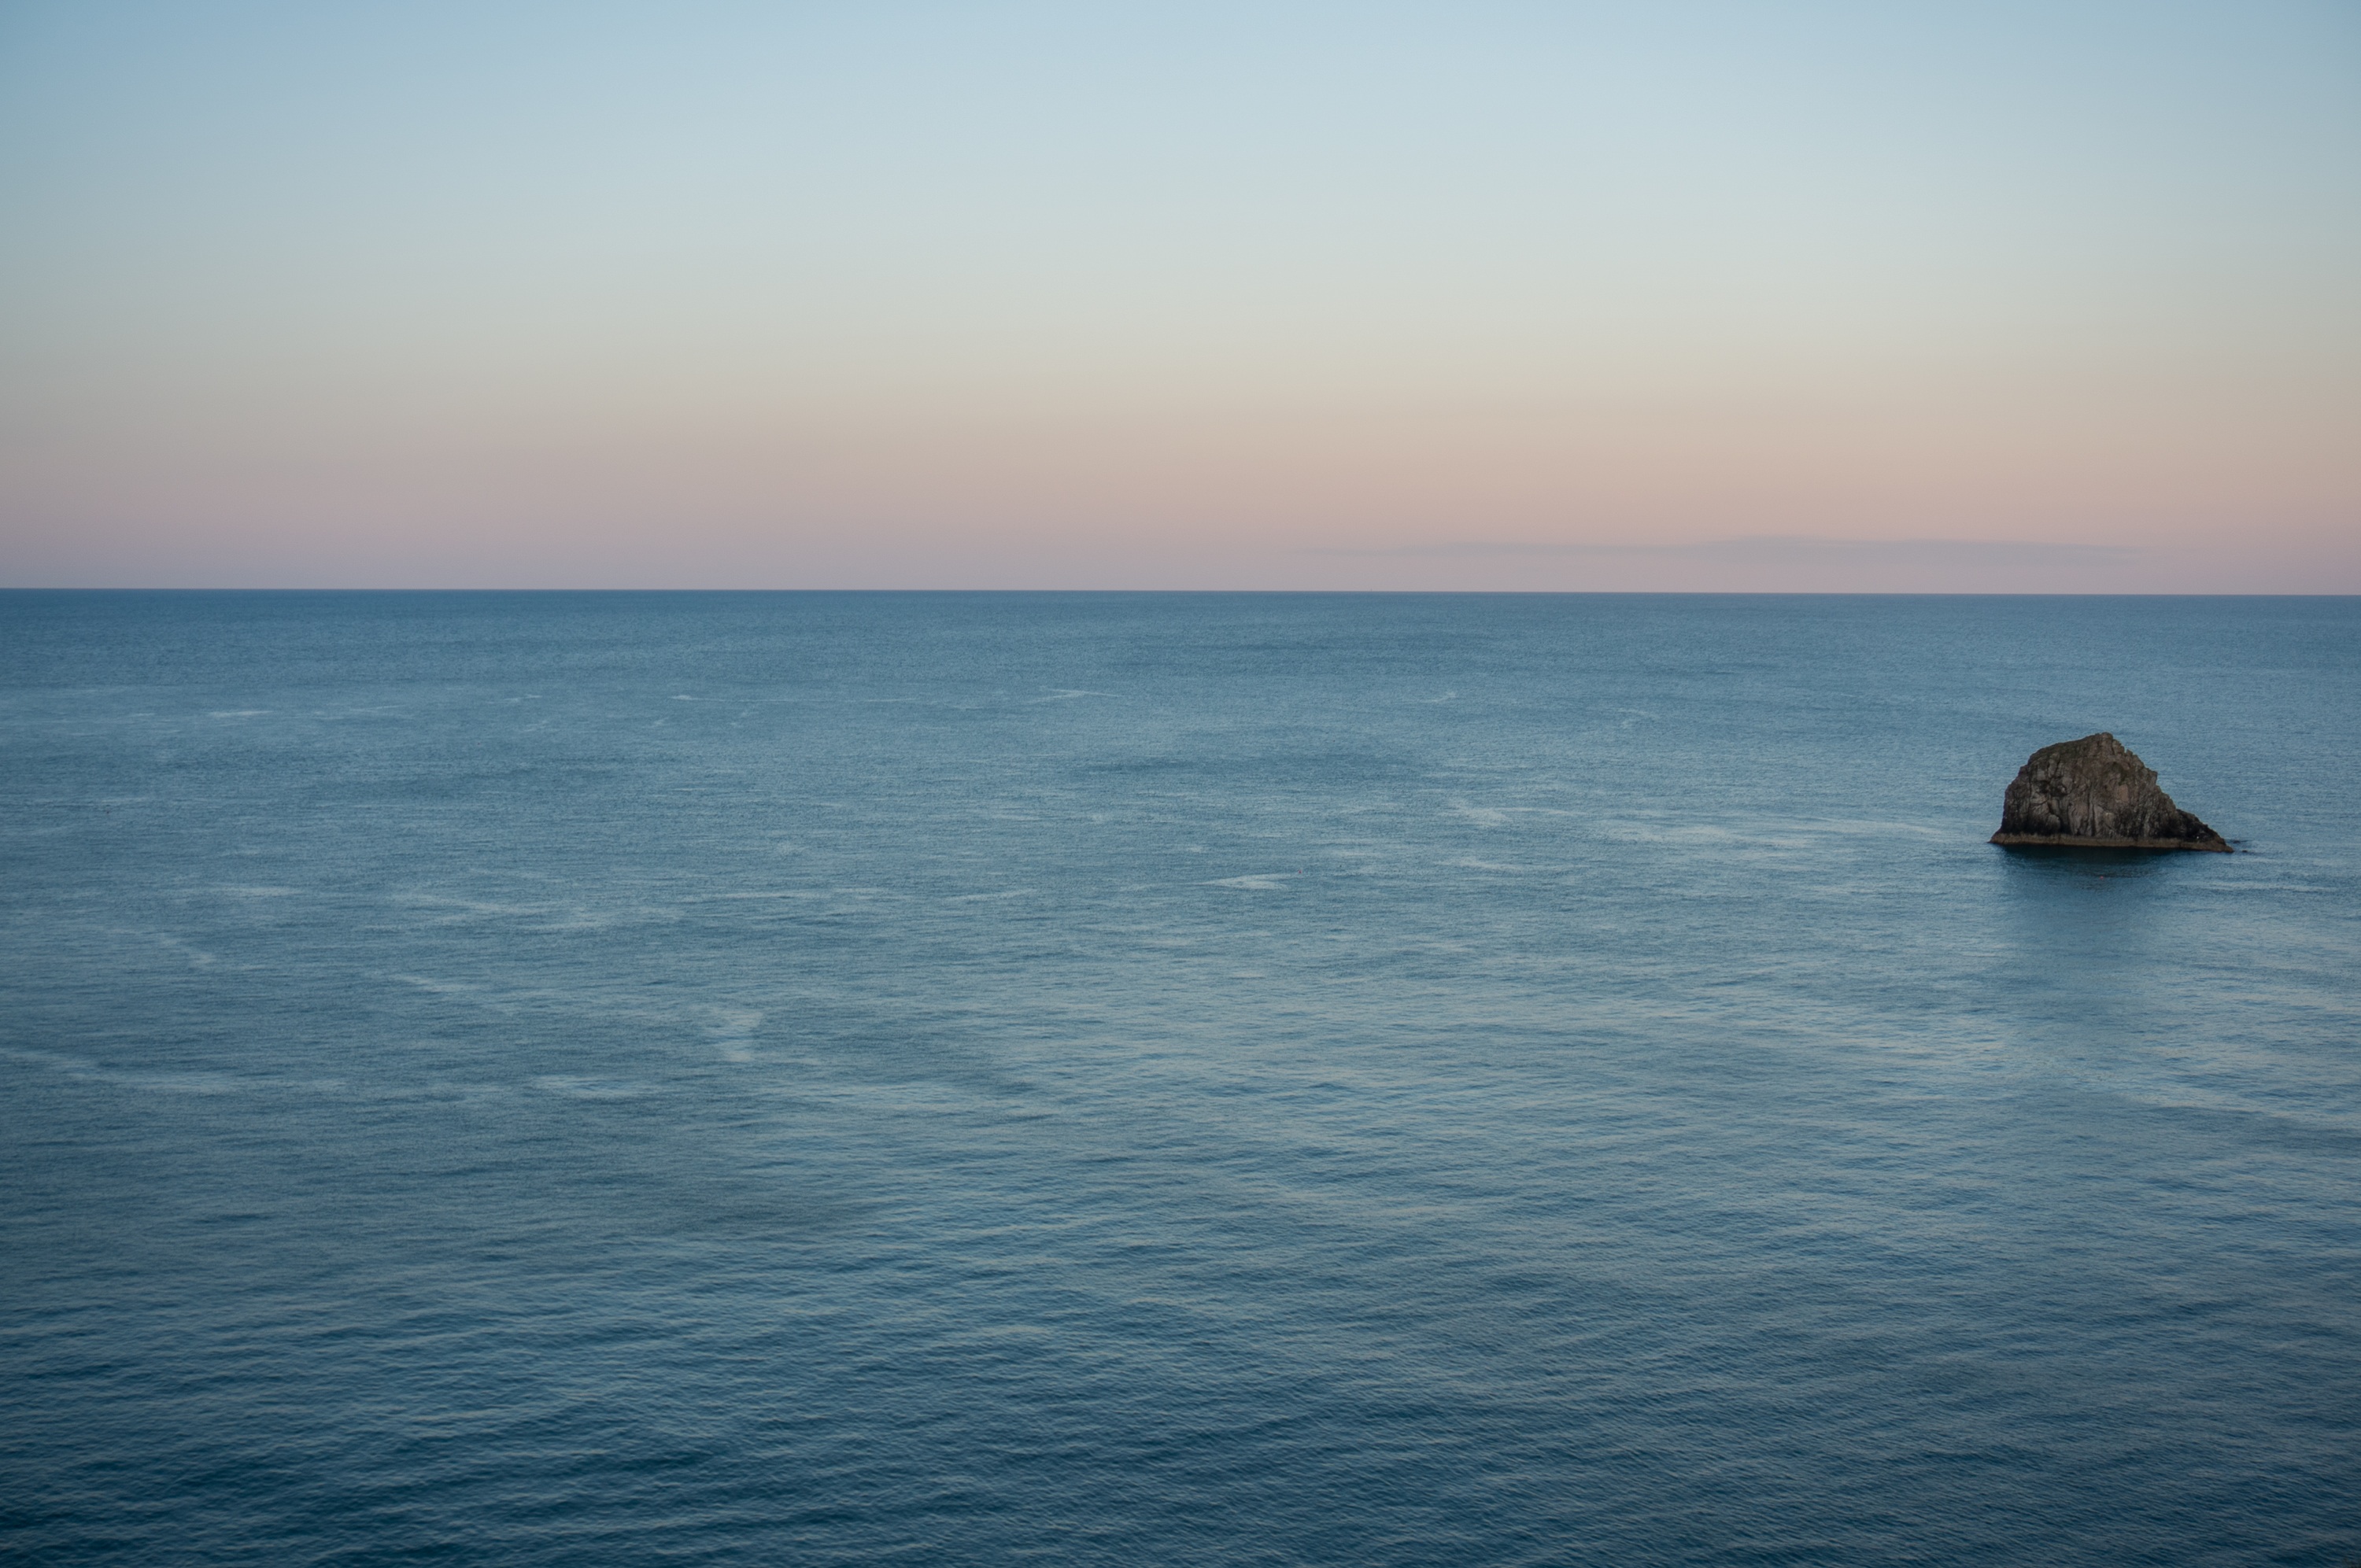
beach, sea, coast, rock, ocean, horizon, cloud, sky, sunrise, sunset, sunlight, morning, shore, wave, dawn, dusk, reflection, bay, body of water, cape, atmospheric phenomenon, wind wave